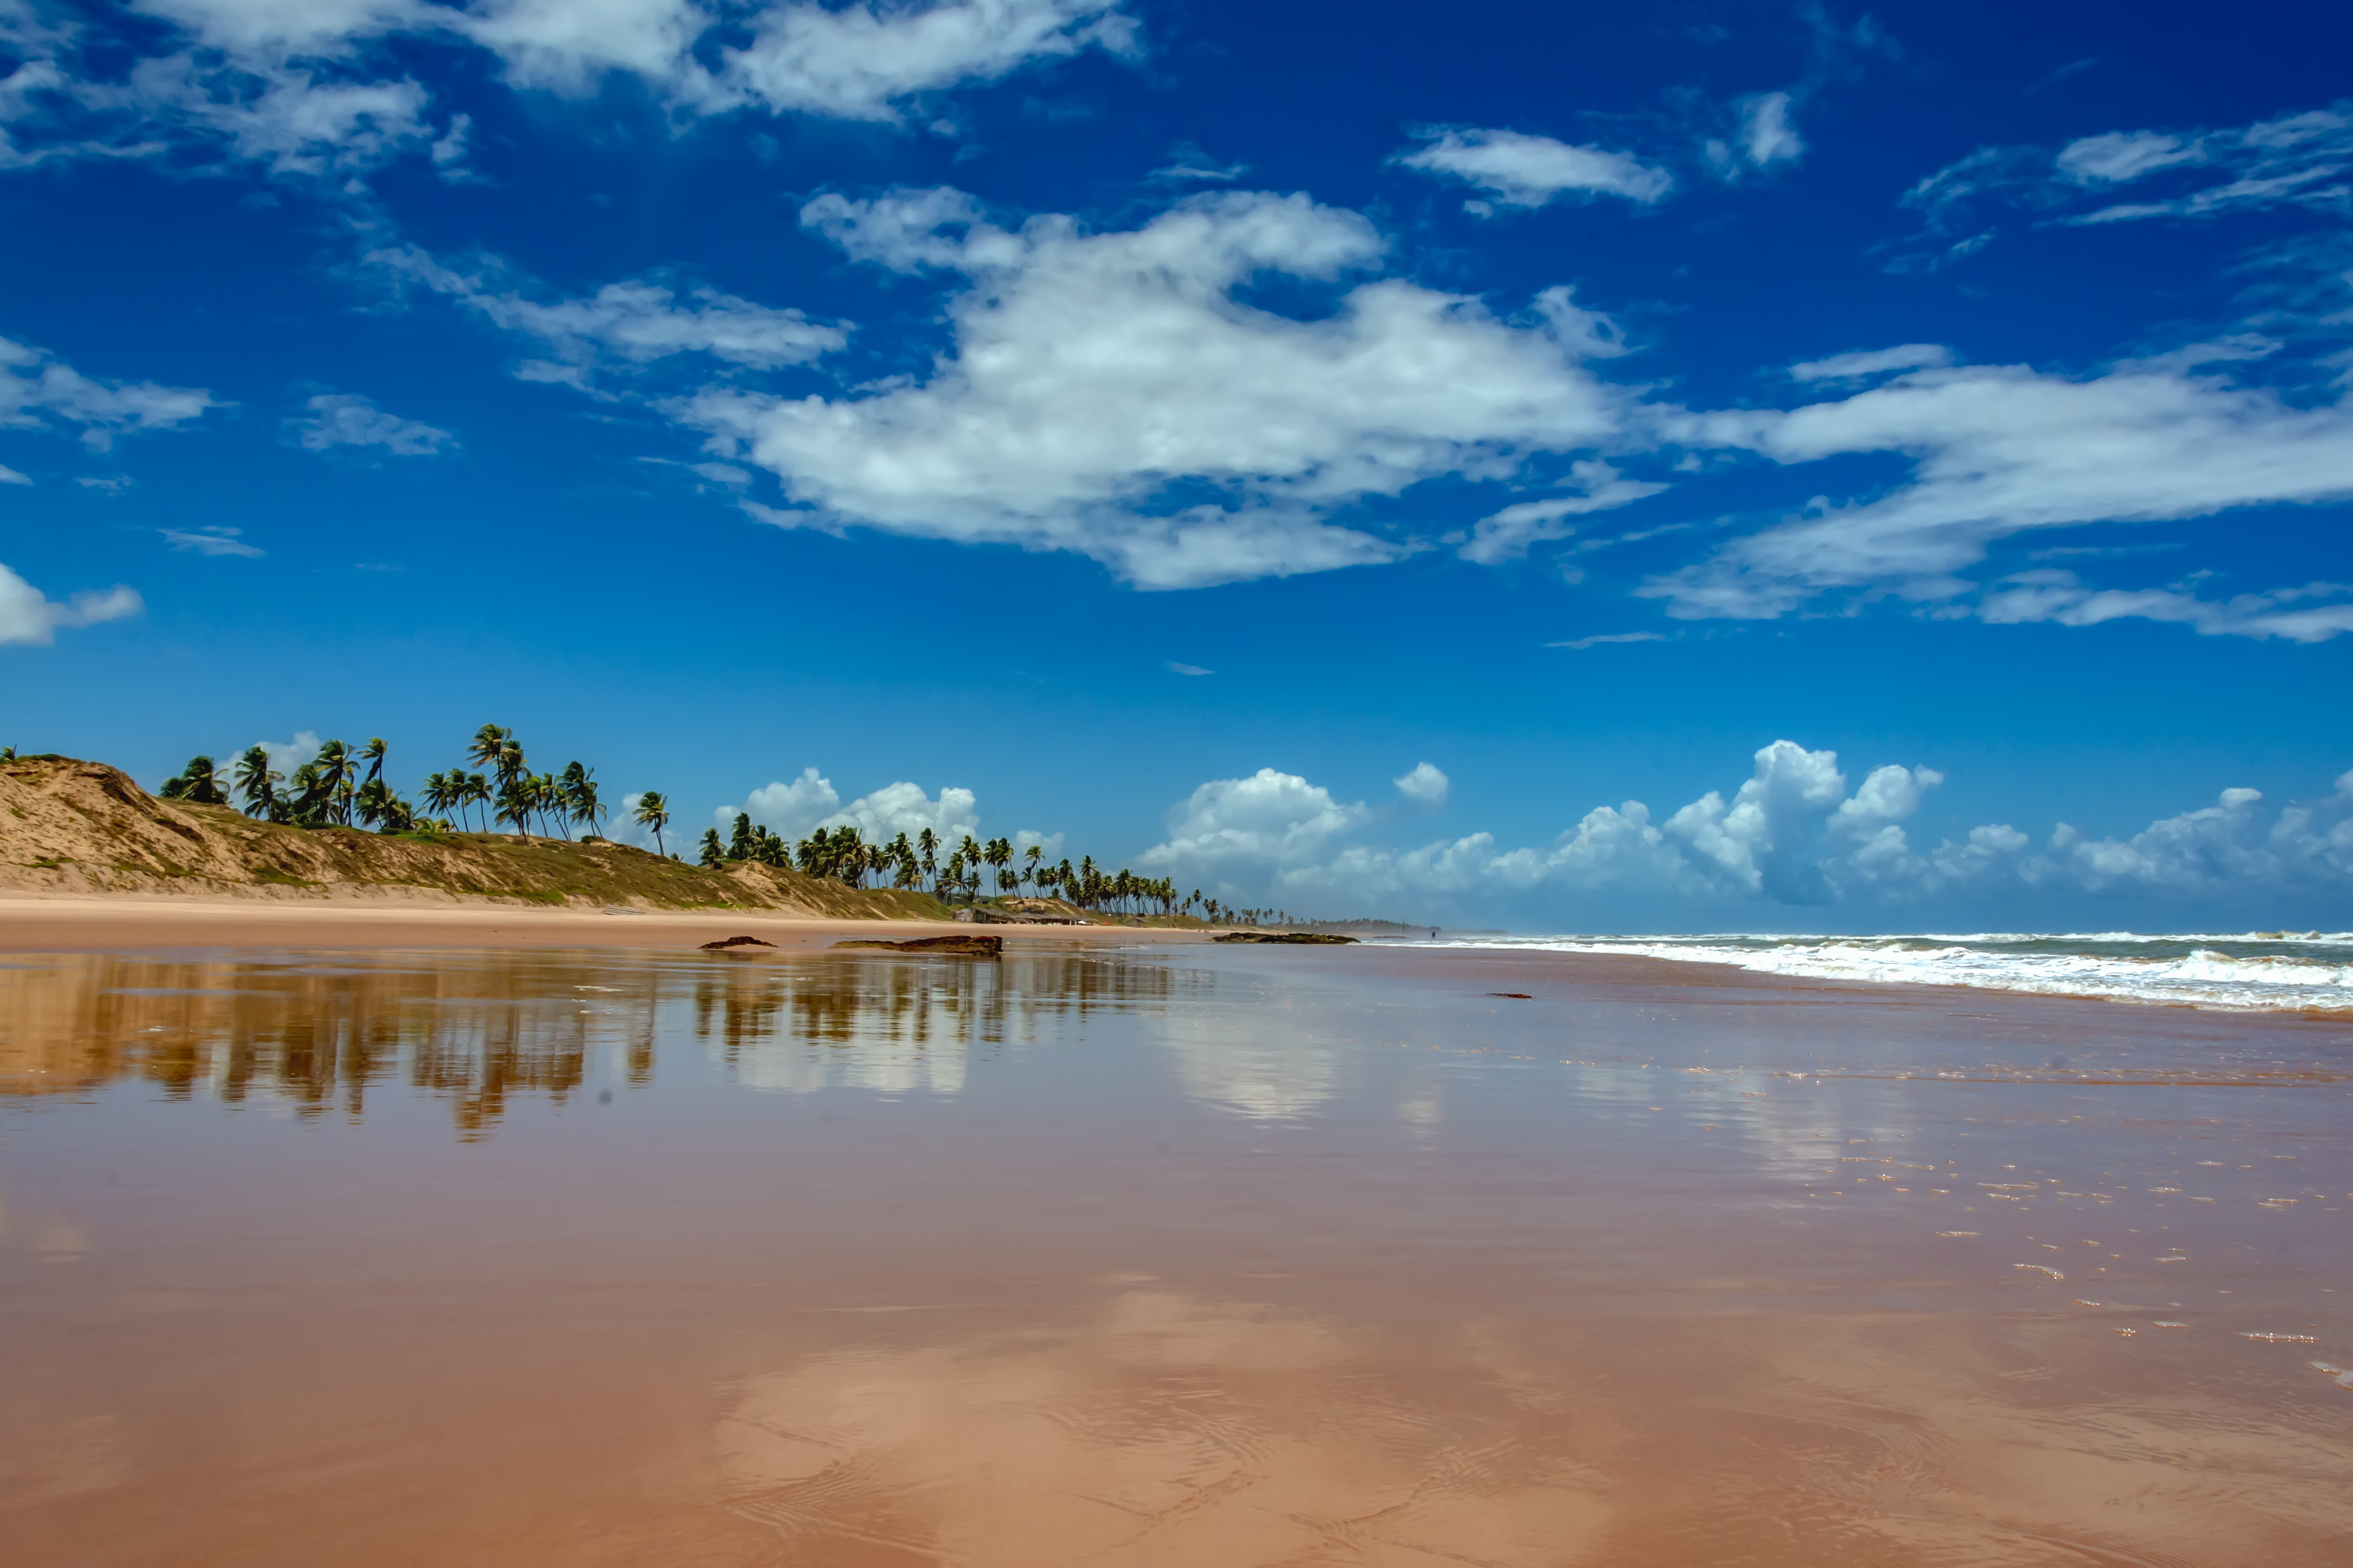
blue, sky, beach, mirror, landscape, body of water, nature, shore, natural landscape, water, water resources, sea, coast, cloud, reflection, natural environment, daytime, ocean, tree, bay, coastal and oceanic landforms, calm, horizon, river, sand, bank, lake, wave, vacation, tropics, tourism, cumulus, national park, inlet, meteorological phenomenon, hill, mountain